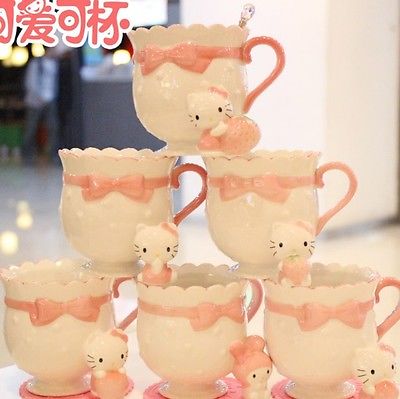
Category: mug